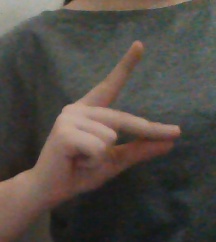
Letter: ta